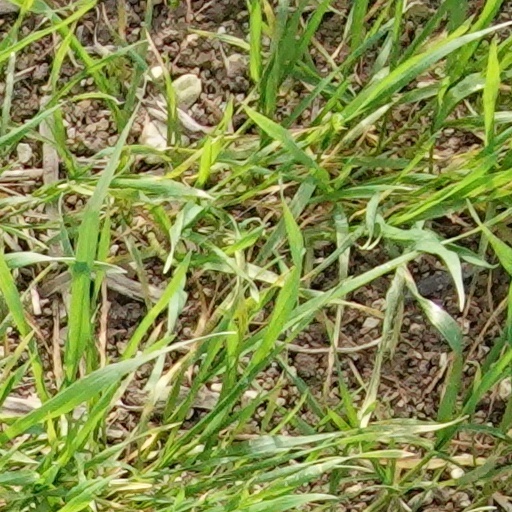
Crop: wheat